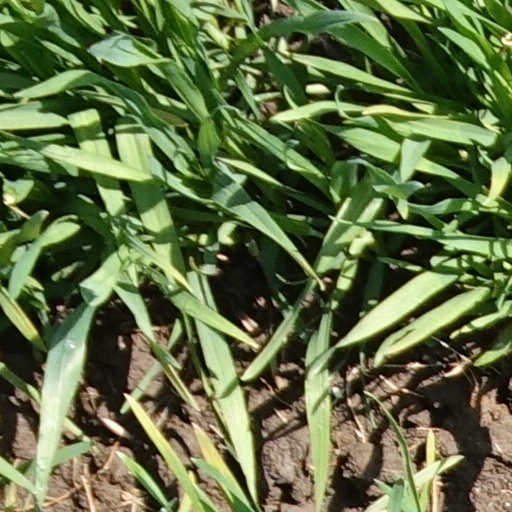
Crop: wheat